Dwight School

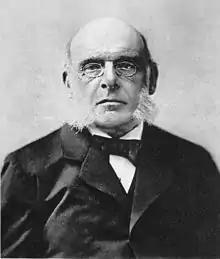
Timothy Dwight V, in honor of whom the school was named.

In 1880, the New York School of Languages was founded on 15 West 43rd Street as an academy of classical studies. Timothy Dwight, President of Yale University asked the school to pioneer a math and science program to replace traditional Greek and Latin as an entrance requirement. The New York School of Languages was later renamed Timothy Dwight School in honor of that historic partnership.